Willem Oltmans

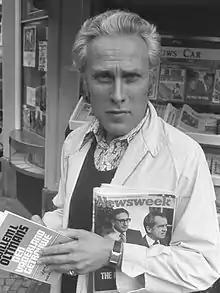
Willem Oltmans in 1973

Against the will of the Dutch government, Oltmans interviewed Indonesian president Sukarno in 1956. Once he became a confidant of Sukarno and part of his inner circle he took it upon himself to convince the broader public in the Netherlands of the legitimacy of Sukarno's viewpoints. In 1957, he pleaded for the transfer of Dutch New Guinea to Indonesia while in Indonesia. He claimed to have prevented a Dutch war against Indonesia over New Guinea by sending a memo to US president. Subsequently Joseph Luns, Minister of Foreign Affairs, covertly tried everything to sabotage Oltmans' career, with considerable success: for a long time, Oltmans was forced to live off welfare. Luns, who now had become Oltmans' nemesis, called him a 'one engine mosquito'. In 1995, Oltmans published his book "".